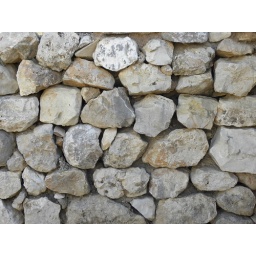
Stone wall texture. From the first floor of the Egyptian Governor's residence at Canaanite-era Aphek in modern Israel.